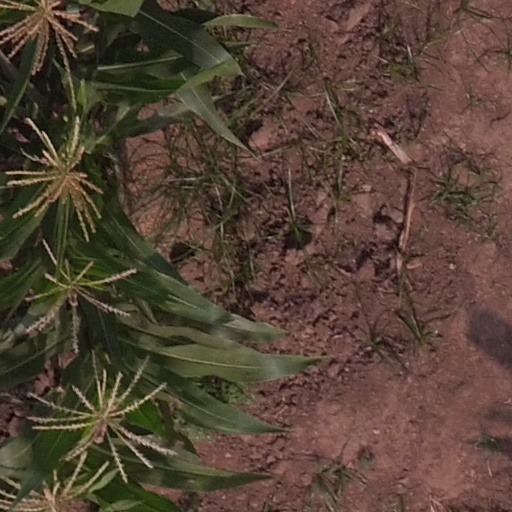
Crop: maize; corn